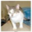
Label: cat